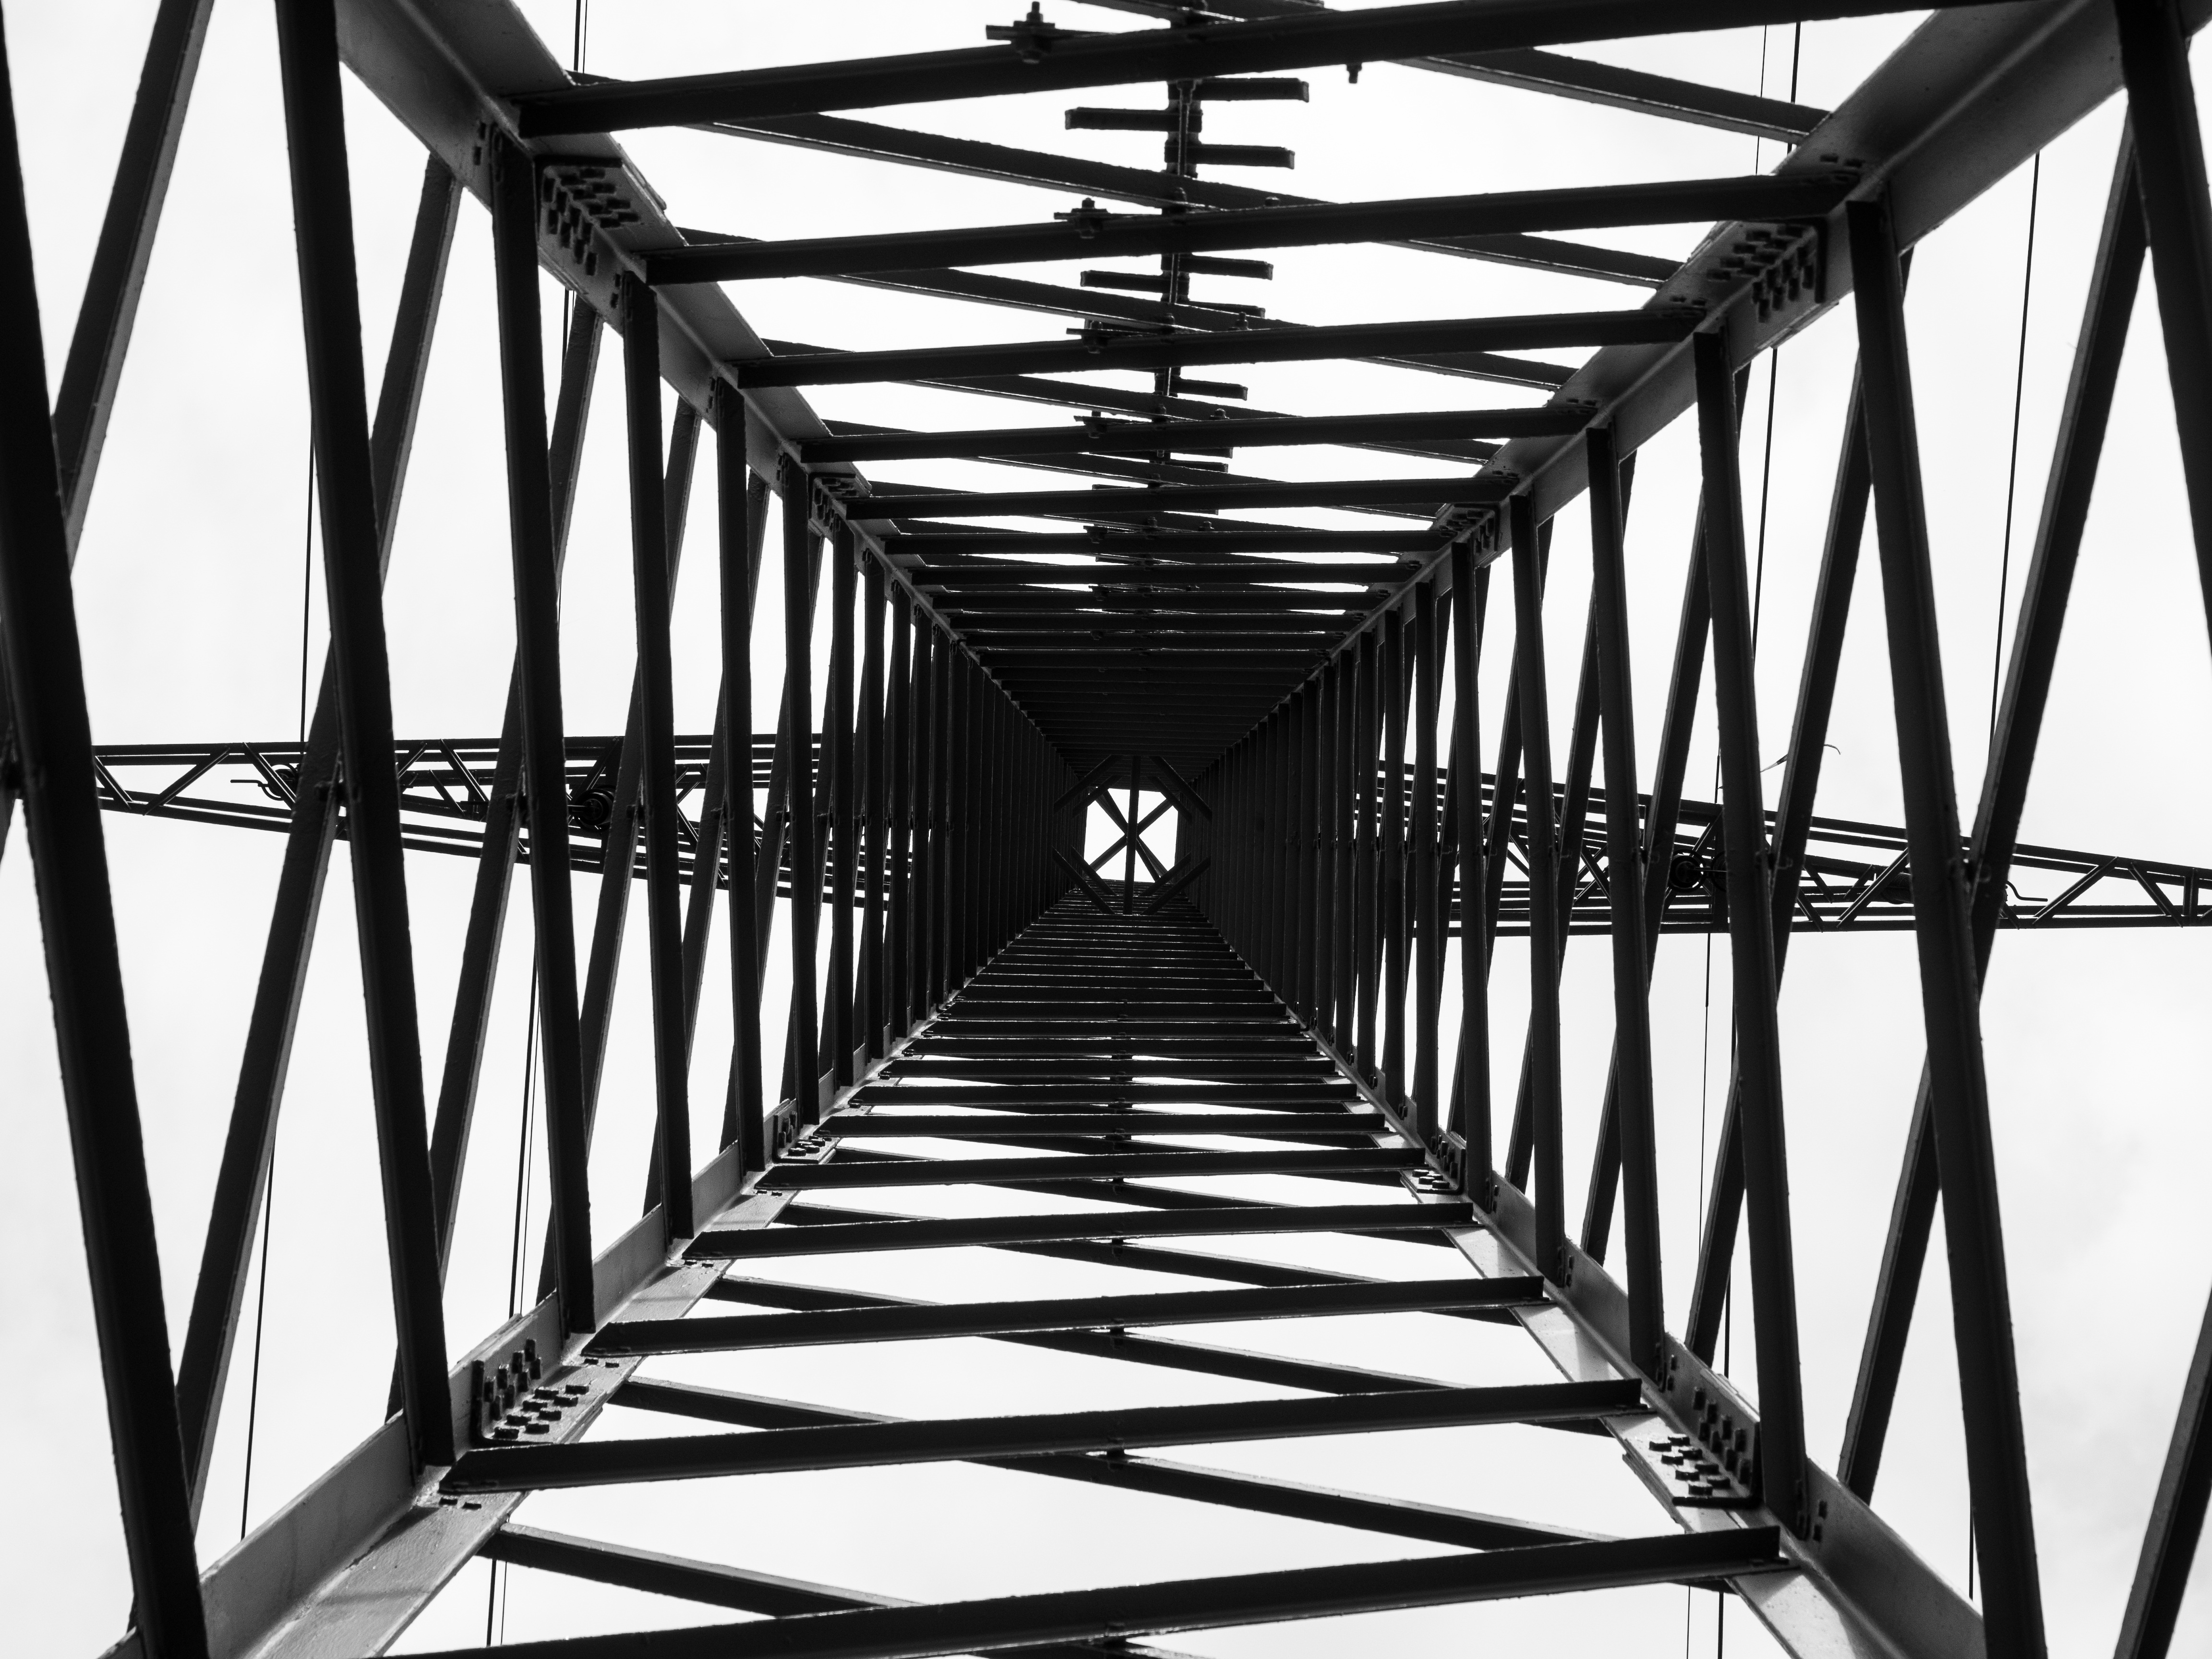
black and white, technology, bridge, line, power line, mast, electricity, monochrome, energy, high voltage, current, pylon, symmetry, strommast, power poles, power supply, power lines, low angle shot, landlines, truss bridge, monochrome photography